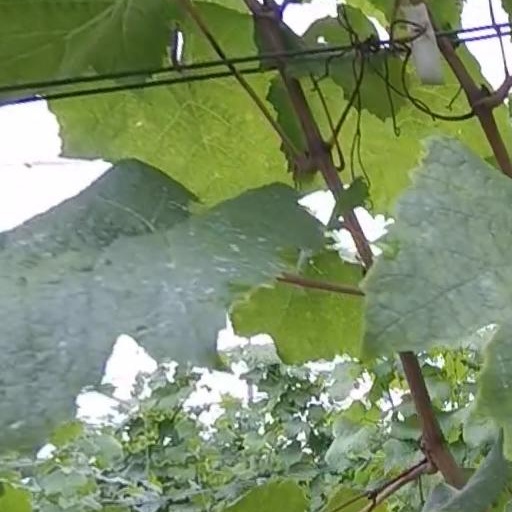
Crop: grape